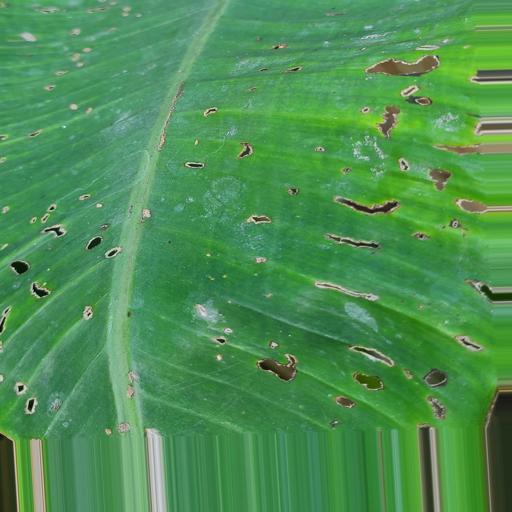
Label: insect_pest